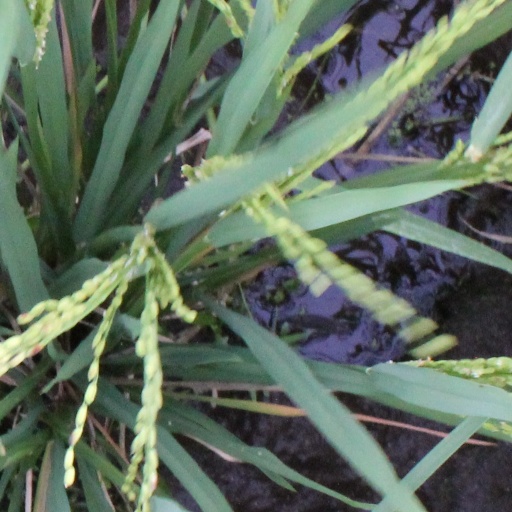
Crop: rice